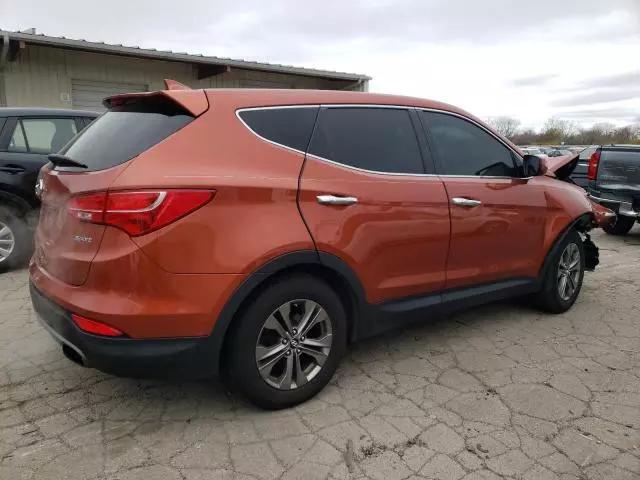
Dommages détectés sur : aile avant droite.
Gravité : mineur